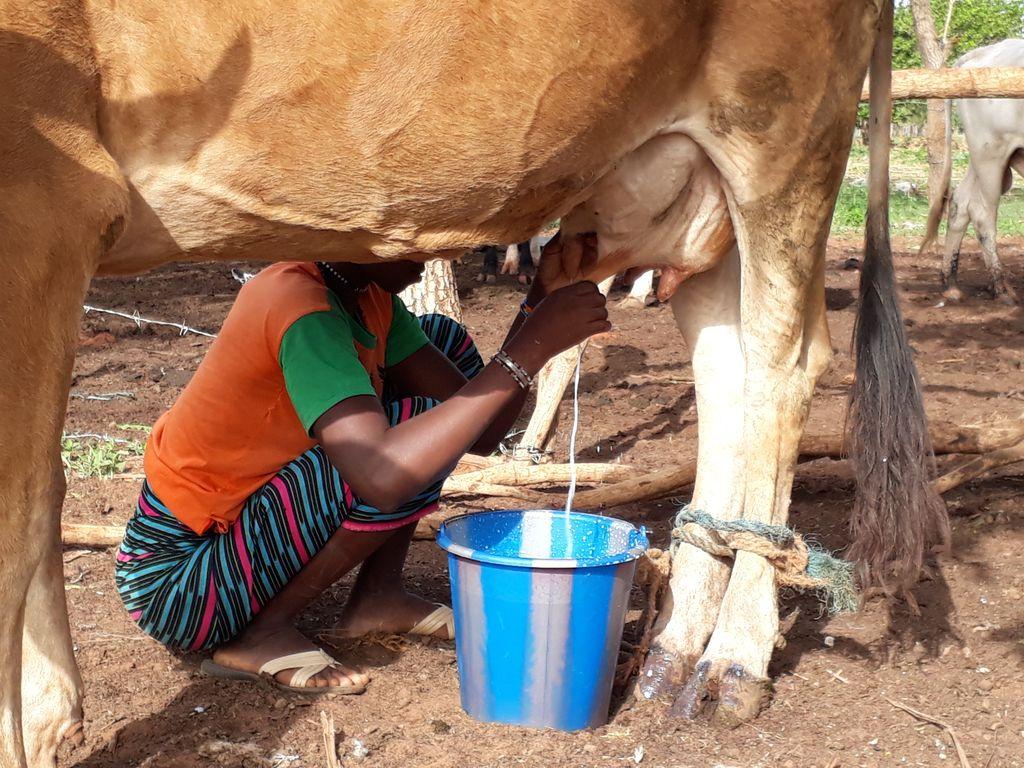
Kuna ng'ombe amesimama hapa, miguu yake imefungwa na ako na kamba yake imefungwa kwa mti. Kuna mama ameketi hapo amejifunga na leso, kuna ndoo hapo karibu, anakamua maziwa.